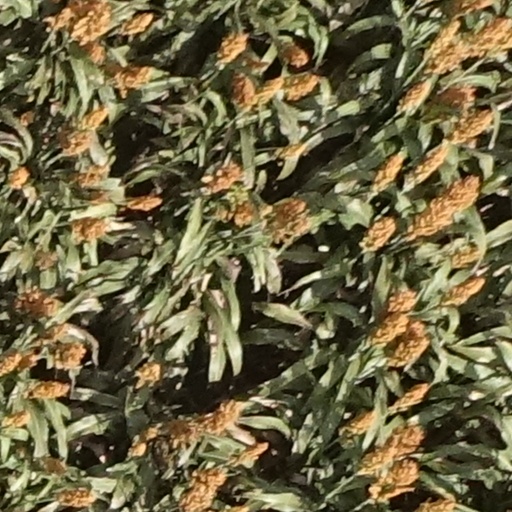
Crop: sorghum